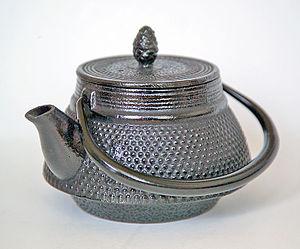
La région de Tōhoku est une des régions du Japon. Tōhoku signifie nord-est en japonais ; cette région couvre en effet le nord-est de l'île de Honshū, l'île principale du Japon. Cette région est parfois également nommée Michinoku.
Une théière est un récipient à couvercle, muni d'une anse et d'un bec verseur, utilisé pour l'infusion et le service du thé. Existant dans toutes les formes et toutes les tailles, elle peut être en terre, porcelaine, métal ou verre.